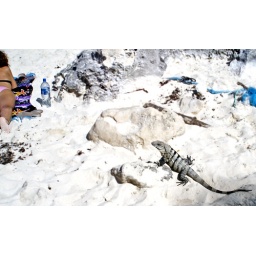
A curious adult male iguana (Ctenosaura similis) in Quintana Roo, Mexico, on the beach below the Tulum ruins